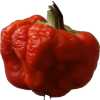
Label: images